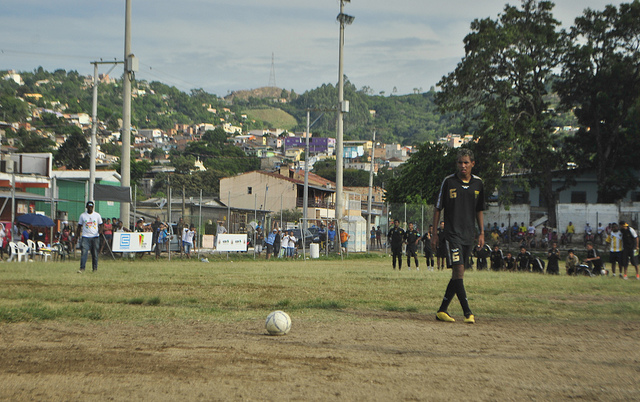
người đàn ông áo đen đang chơi bóng đá ngoài sân